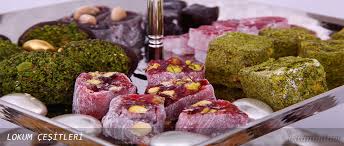
Yemek: lokum